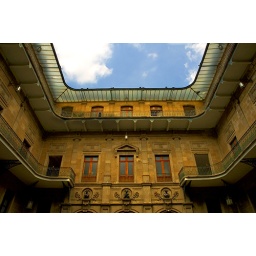
Icons of the past that withstands the passage of time. This building still functions as the mayor's office in Mexico City.